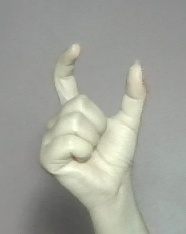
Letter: nun